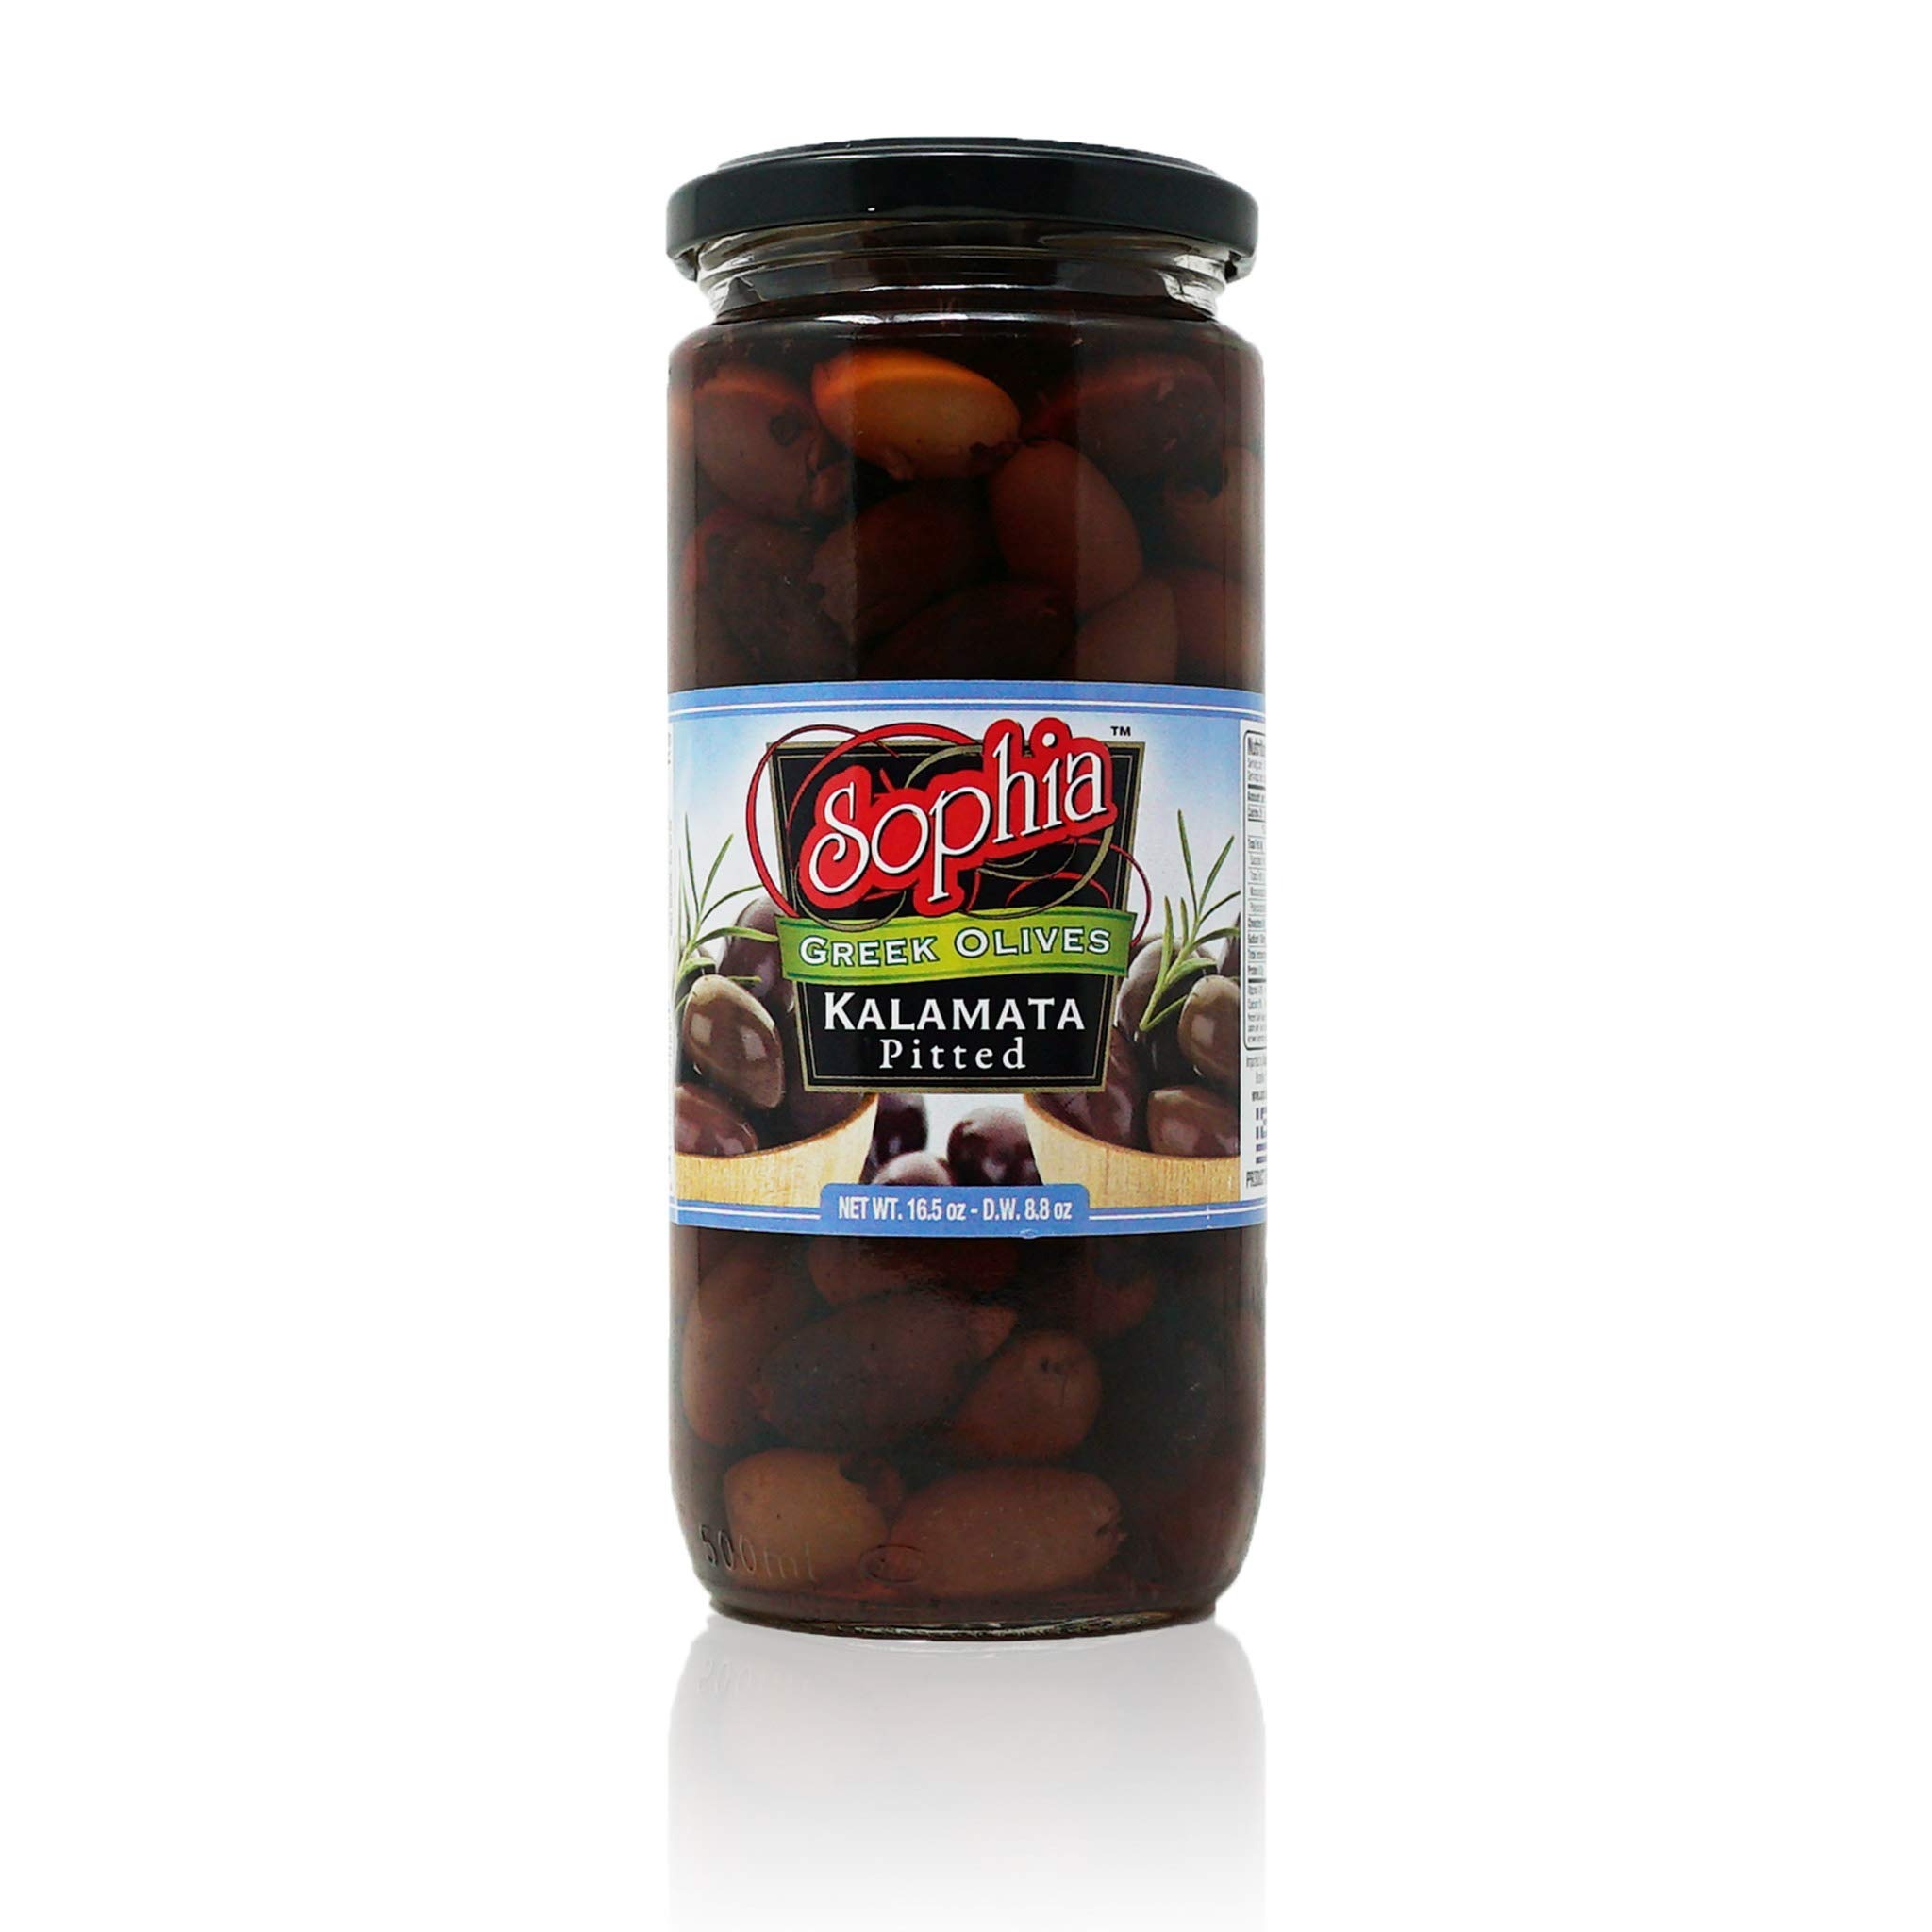
Item Name: Sophia Olives - Greek Kalamata Pitted 16oz (4-pack)
Bullet Point 1: Grown and hand-harvested in the Peloponnese peninsula of Kalamata Greece
Bullet Point 2: Smooth, dark purple, almond-shaped olives marinated in wine vinegar
Bullet Point 3: Excellent table olive, pairs perfectly with Feta cheese and salads
Bullet Point 4: Pitted for easy cooking, chopping, or snacking
Product Description: Excellent table olive, pairs perfectly with Feta cheese and salads
Value: 4.0
Unit: Count

Price: 35.99